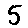
Label: 5